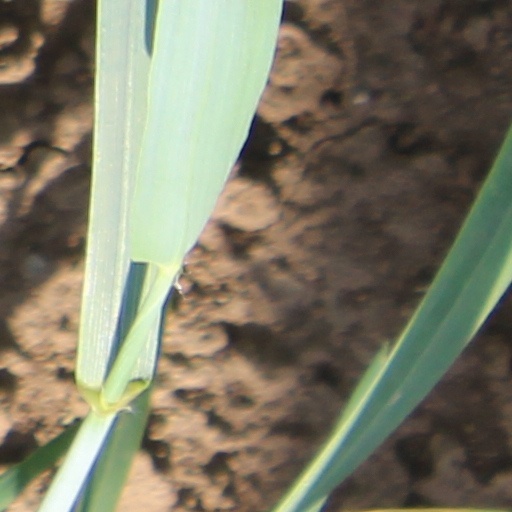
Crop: wheat